Great Qadi

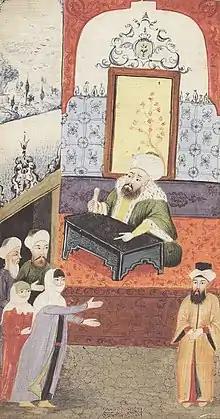
An Ottoman judge gives an opinion to a wife who came to him to complain about her husband.

Abd al-Rahman al-Awza'i was the most prominent imam in the Levant and was regarded as "the most knowledgeable scholar in the region." His madhab subsequently disseminated from Beirut throughout the Levant and subsequently reached Morocco and al-Andalus, where it remained influential for approximately forty years. During the reign of Emir Abd al-Rahman I (Abd al-Rahman al-Dakhil), the founder of the Umayyad Emirate in Córdoba, great qadi (Qadi al-Jama'a) adhered to the Awza'i madhab. This legal tradition was introduced to al-Andalus by Sa'sa'a ibn Salam when he relocated there.